Duplicate (1998 film)

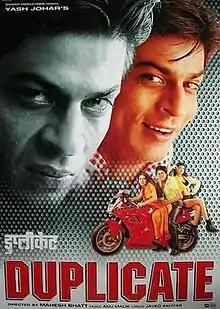
Film poster

Duplicate is a 1998 Indian Hindi-language crime action comedy film directed by Mahesh Bhatt. It stars Shah Rukh Khan in a dual role, with Juhi Chawla and Sonali Bendre playing female lead roles. The film portrays Shah Rukh Khan playing a dual role as Bablu, an aspiring chef, and Manu, a notorious gangster. It marked Khan's first of many collaborations with Dharma Productions. At the 43rd Filmfare Awards, the film received 2 nominations – Best Villain (Khan) and Best Lyricist (Javed Akhtar for "Mere Mehboob Mere Sanam"). The movie has been described as a remake of the 1935 Hollywood classic "The Whole Town's Talking".